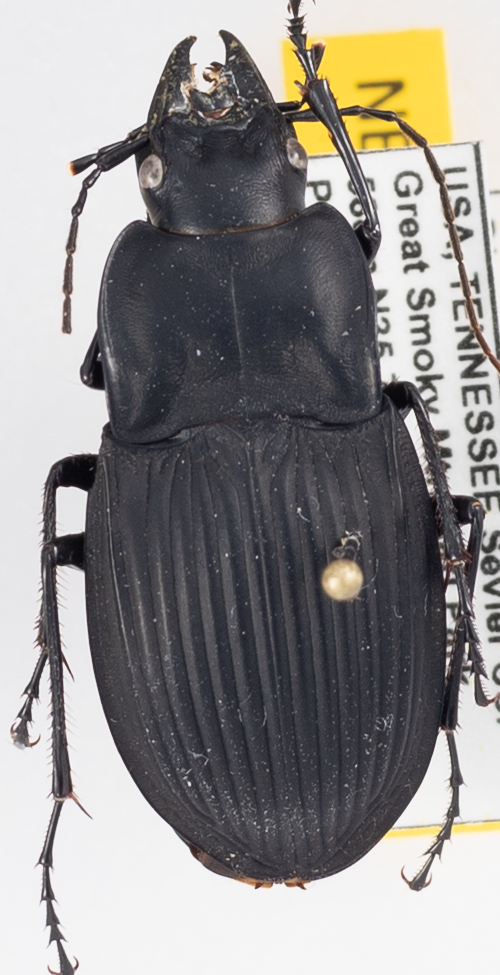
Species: Dicaelus dilatatus sinuatus
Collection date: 2021-06-08
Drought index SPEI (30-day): -0.42
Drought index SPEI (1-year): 0.63
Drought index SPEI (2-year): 2.09